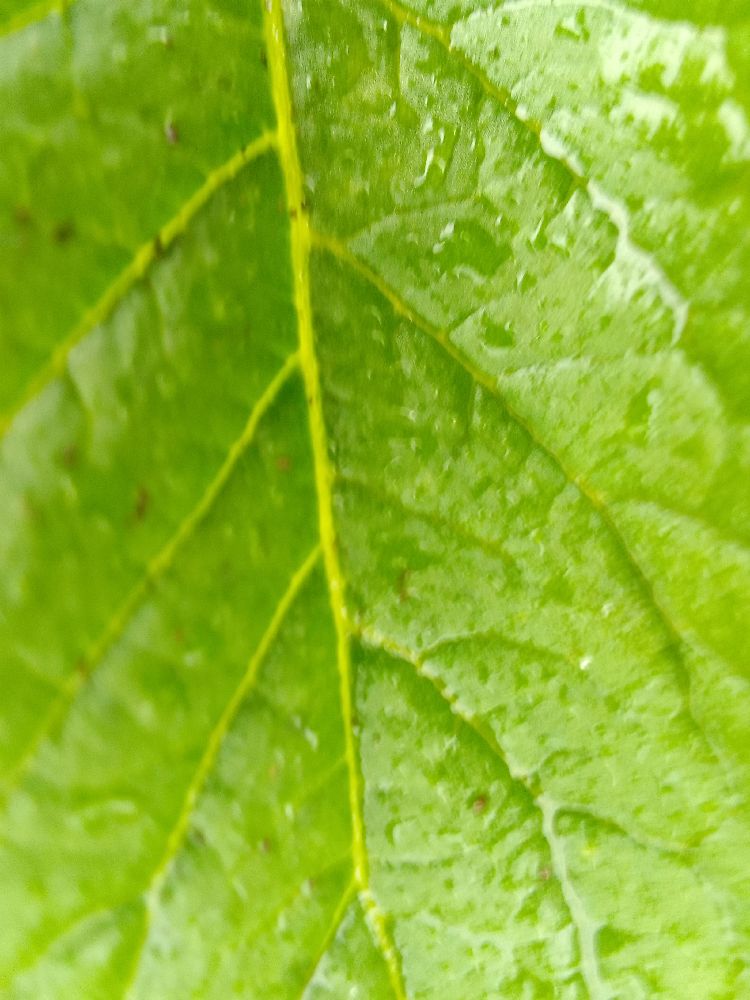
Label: Healthy